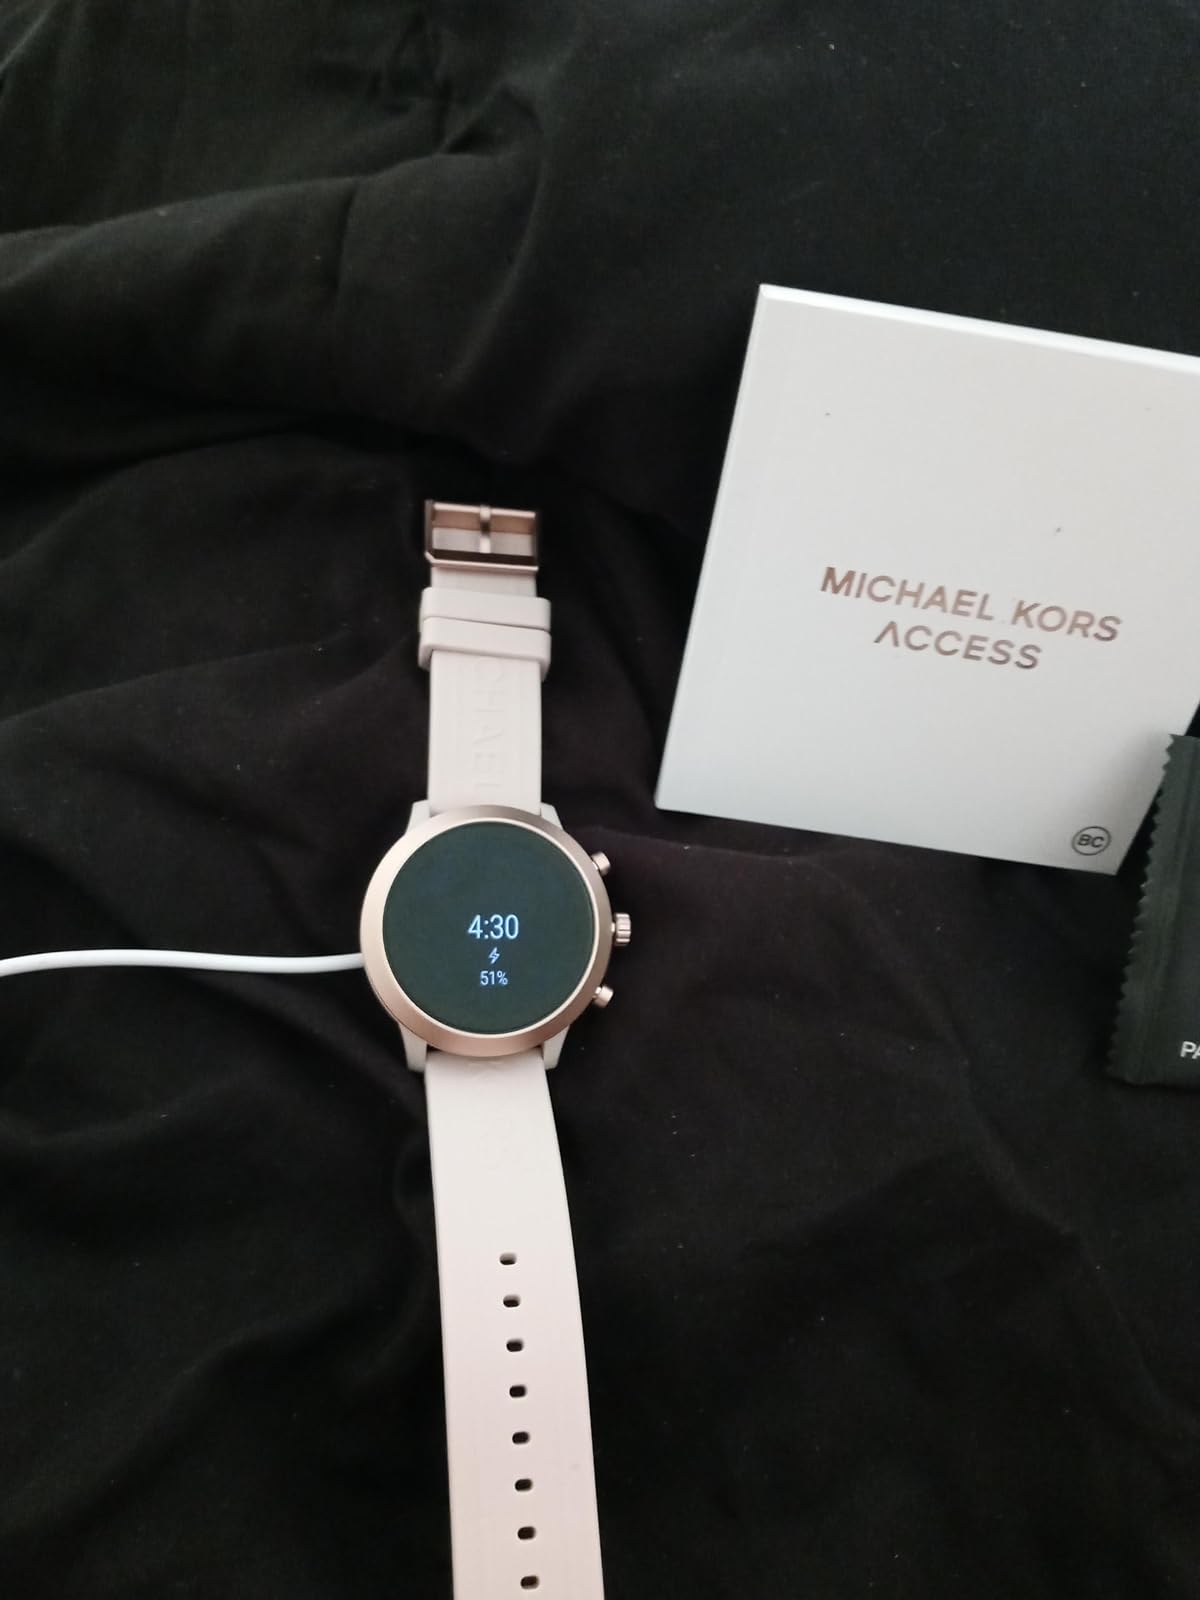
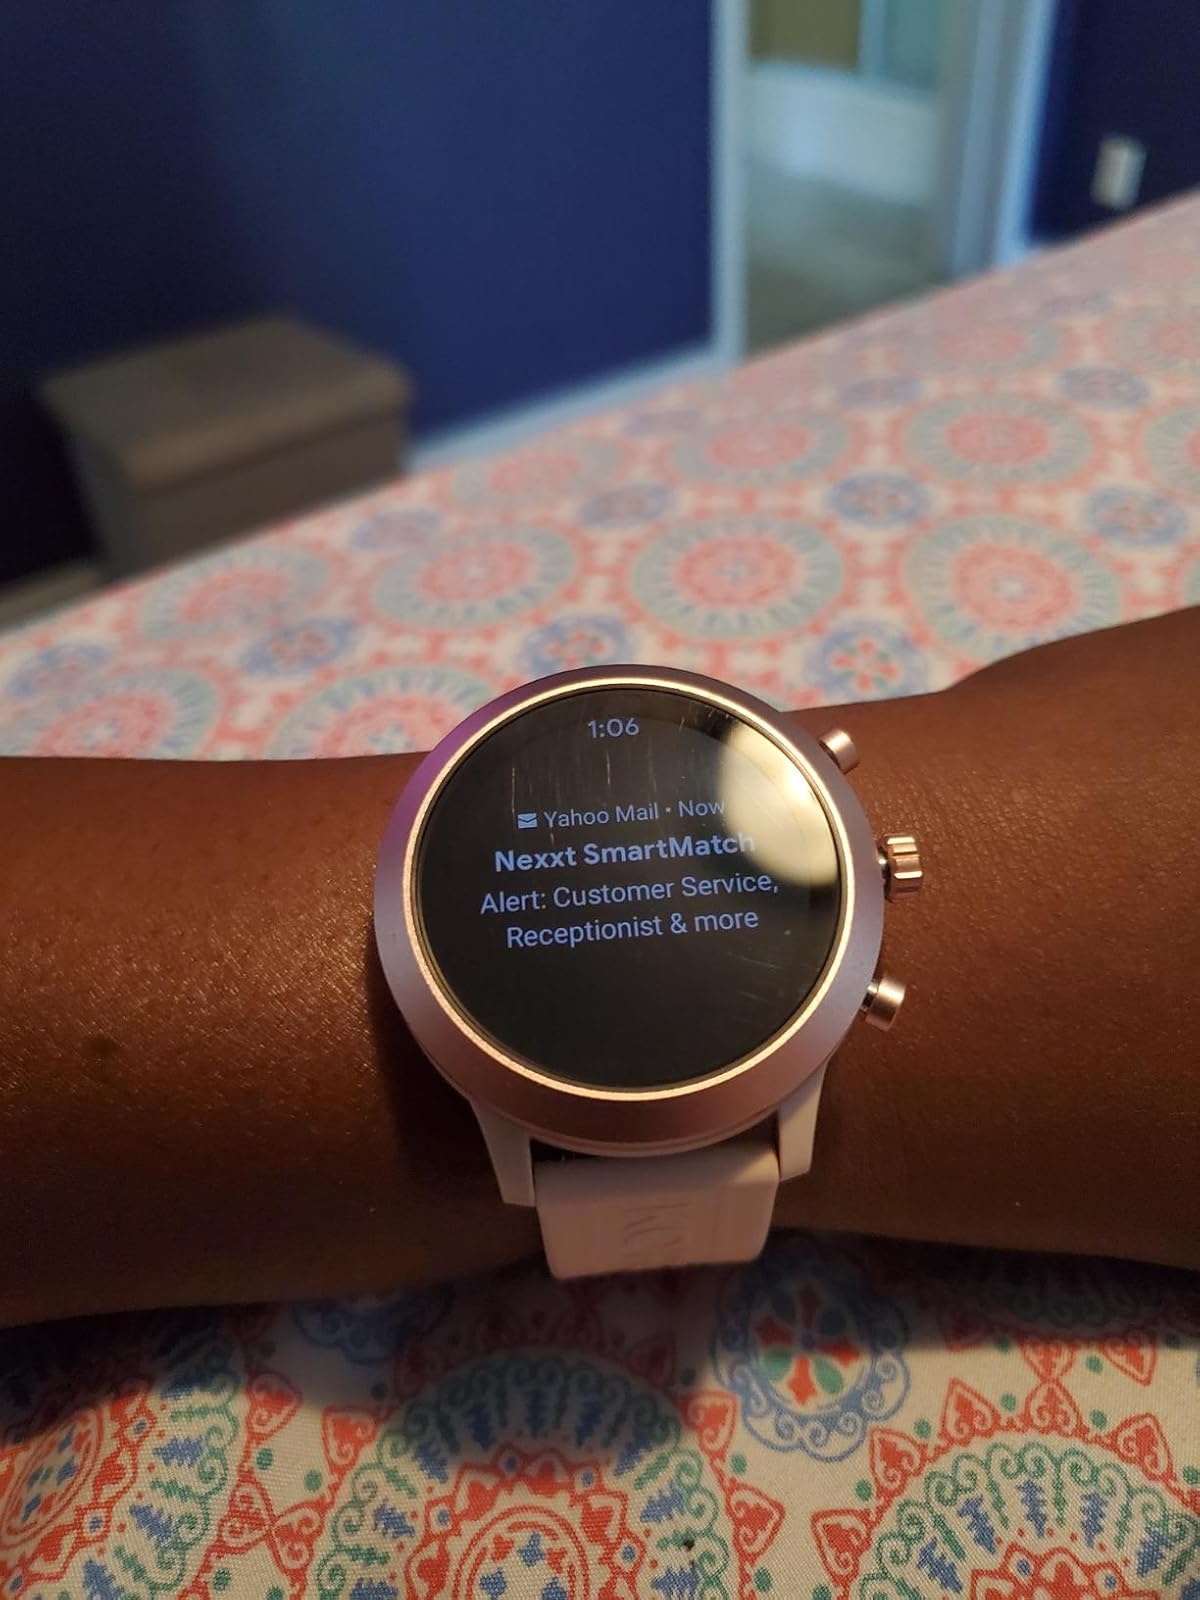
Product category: smartwatch
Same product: yes